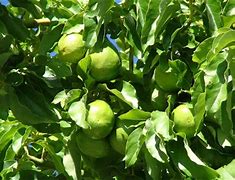
Label: Avocado